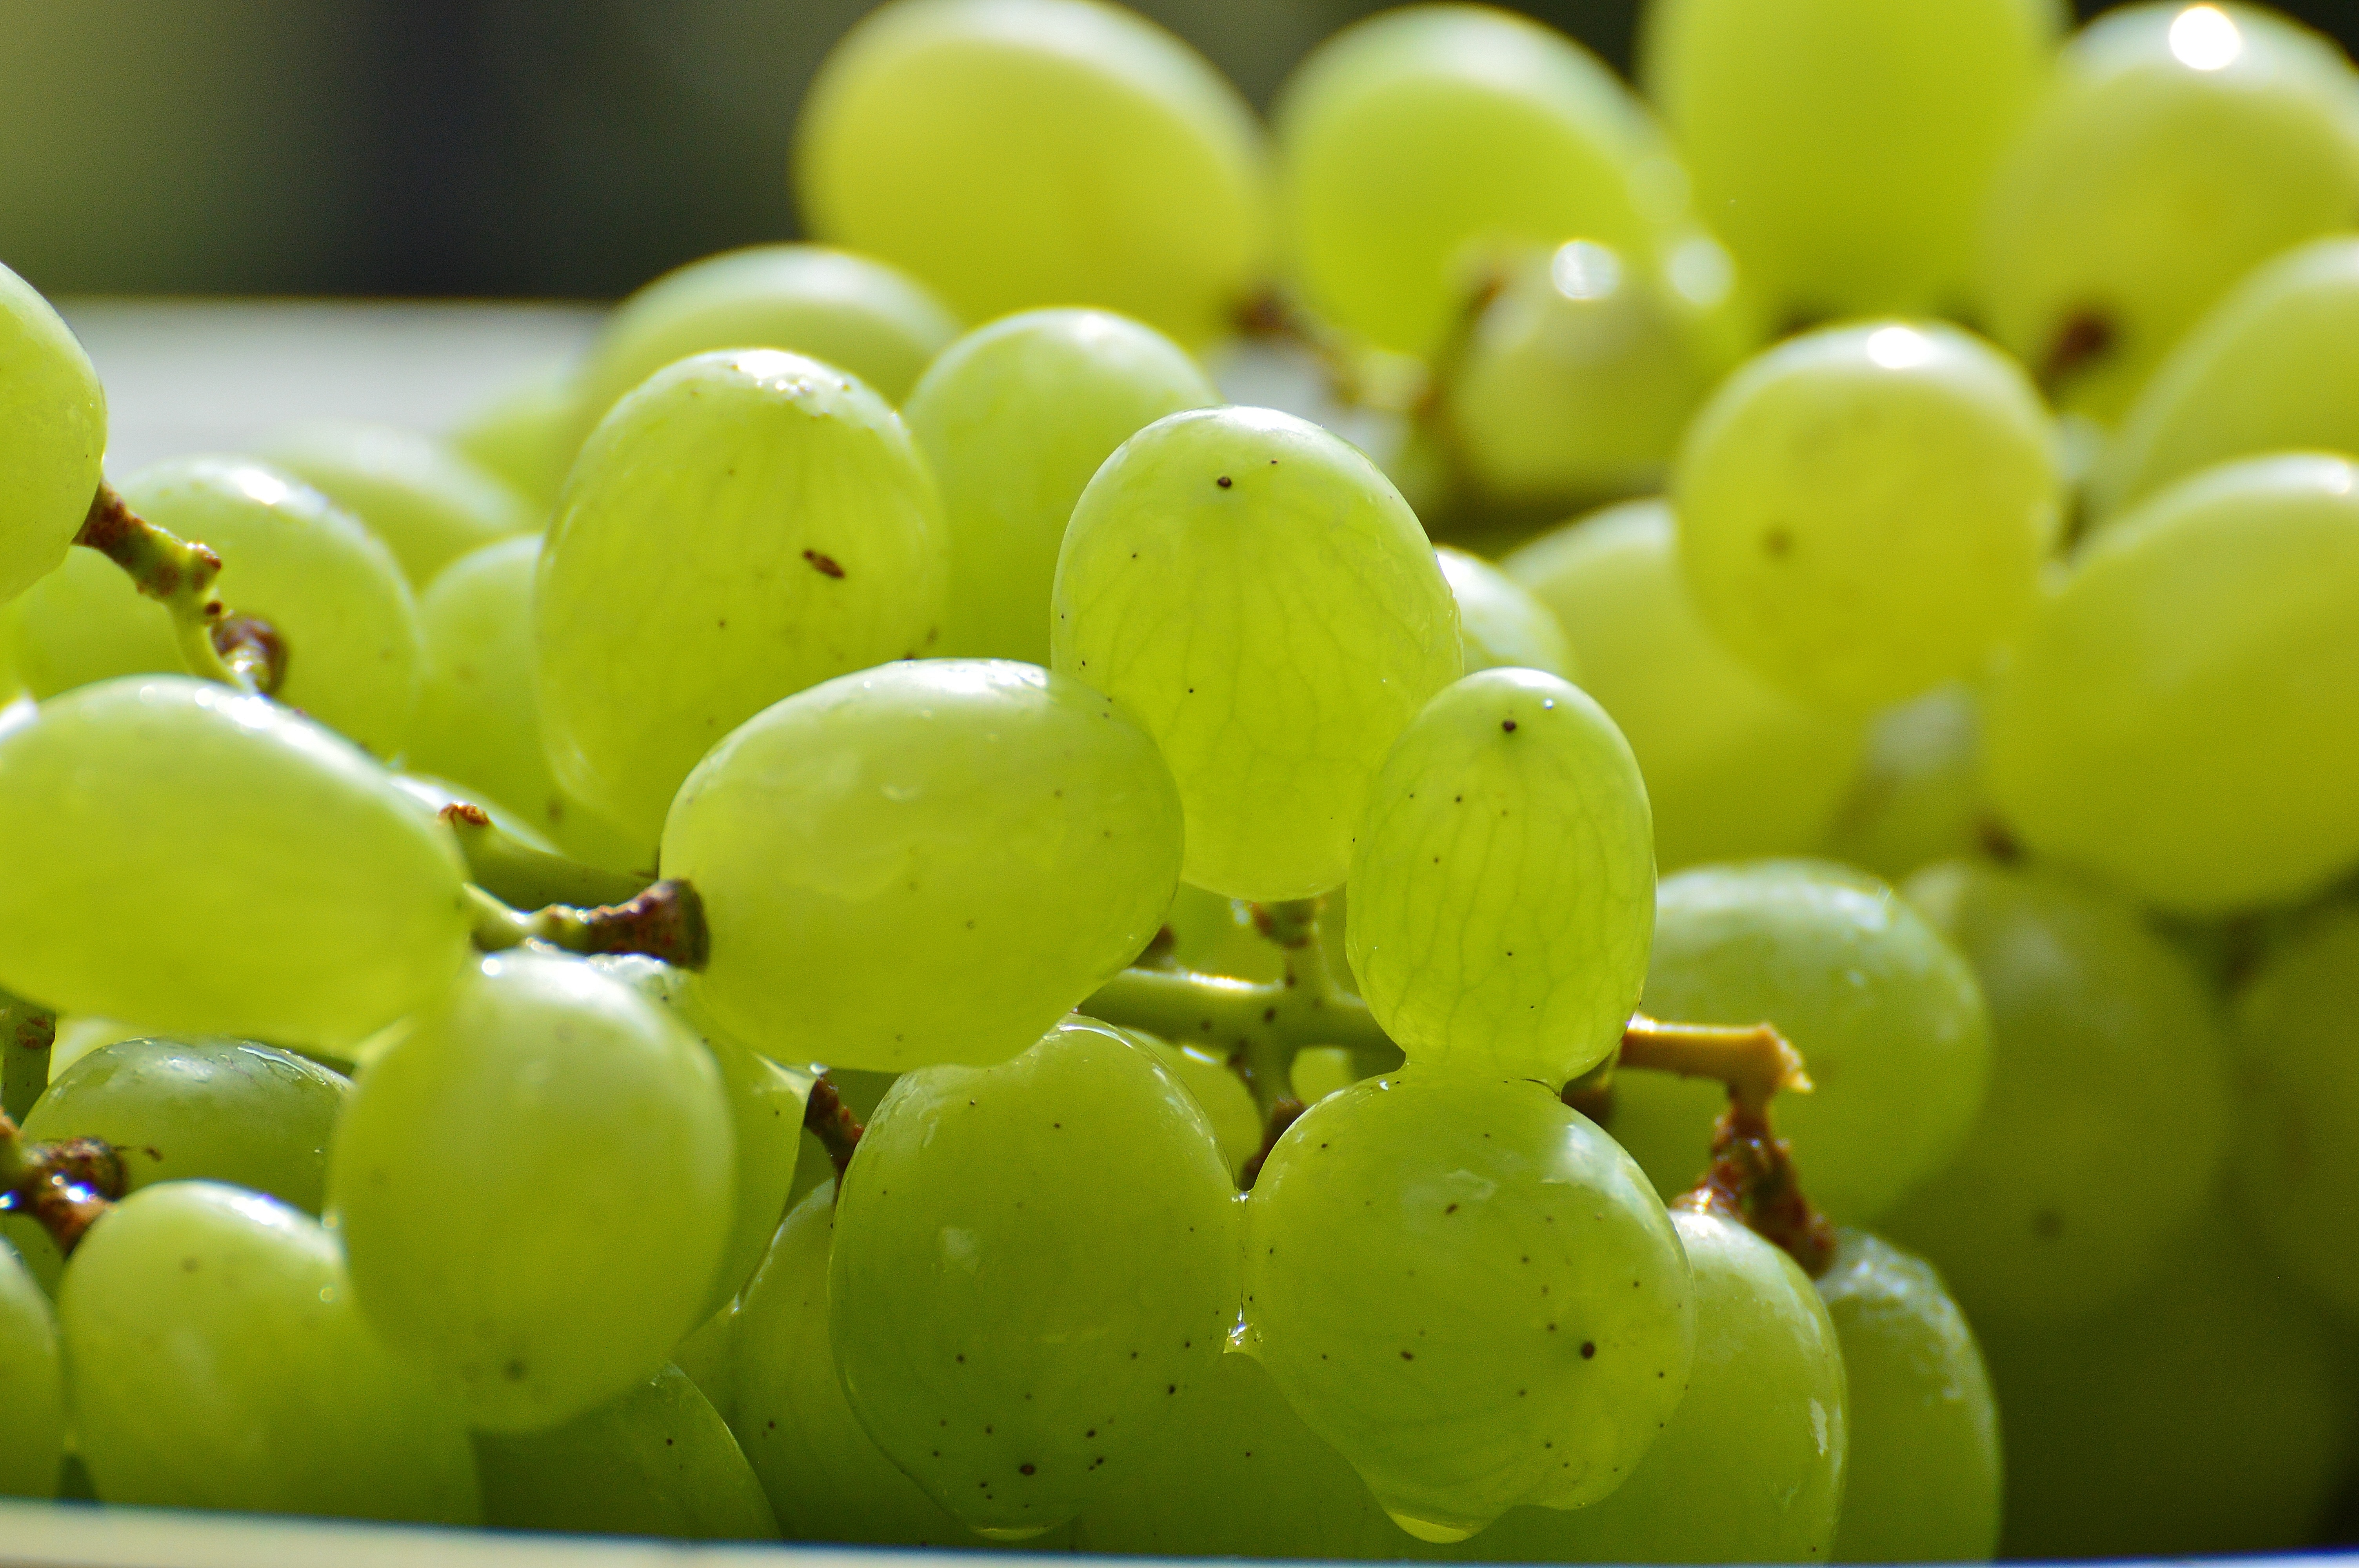
nature, plant, grape, wine, fruit, sweet, leaf, flower, food, green, produce, yellow, agriculture, healthy, eat, flora, delicious, close up, shrub, grapes, fruits, liqueur, benefit from, macro photography, winegrowing, flowering plant, vitis, green grapes, table grapes, ripe grapes, land plant, grapevine family